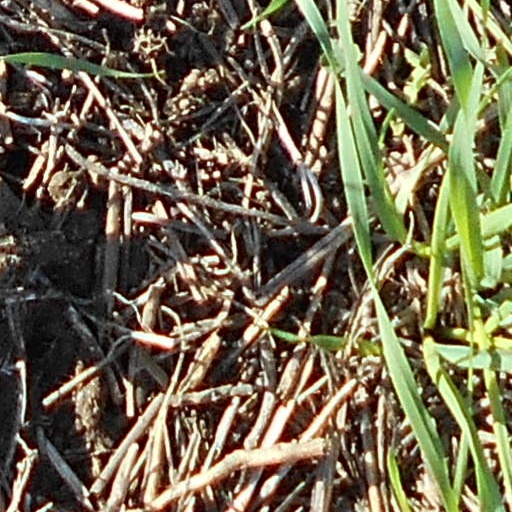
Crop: wheat